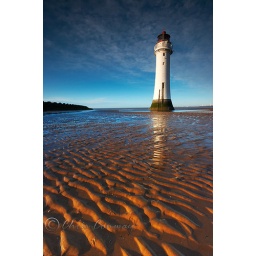
nice light at the lighthouse :) ,the golden ripples in the sand caught my eye in this composition first, Chris.